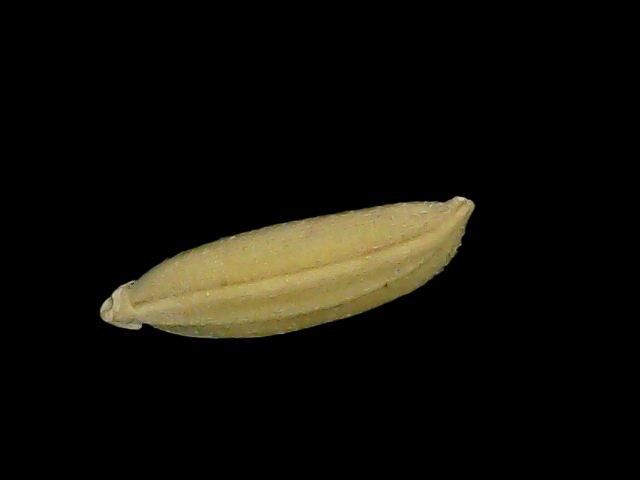
Rice variety: Bd85